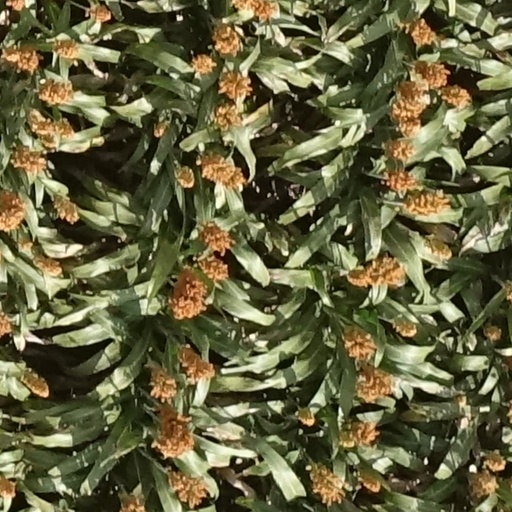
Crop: sorghum